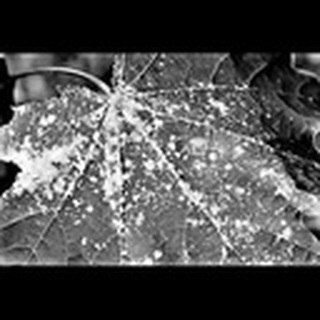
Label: cotton_powdery_mildew